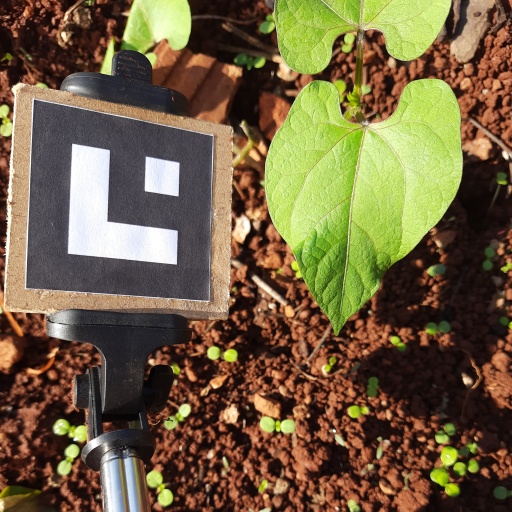
Observations: wavy surface, no eating holes, under sunlight